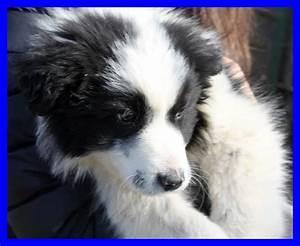
dog